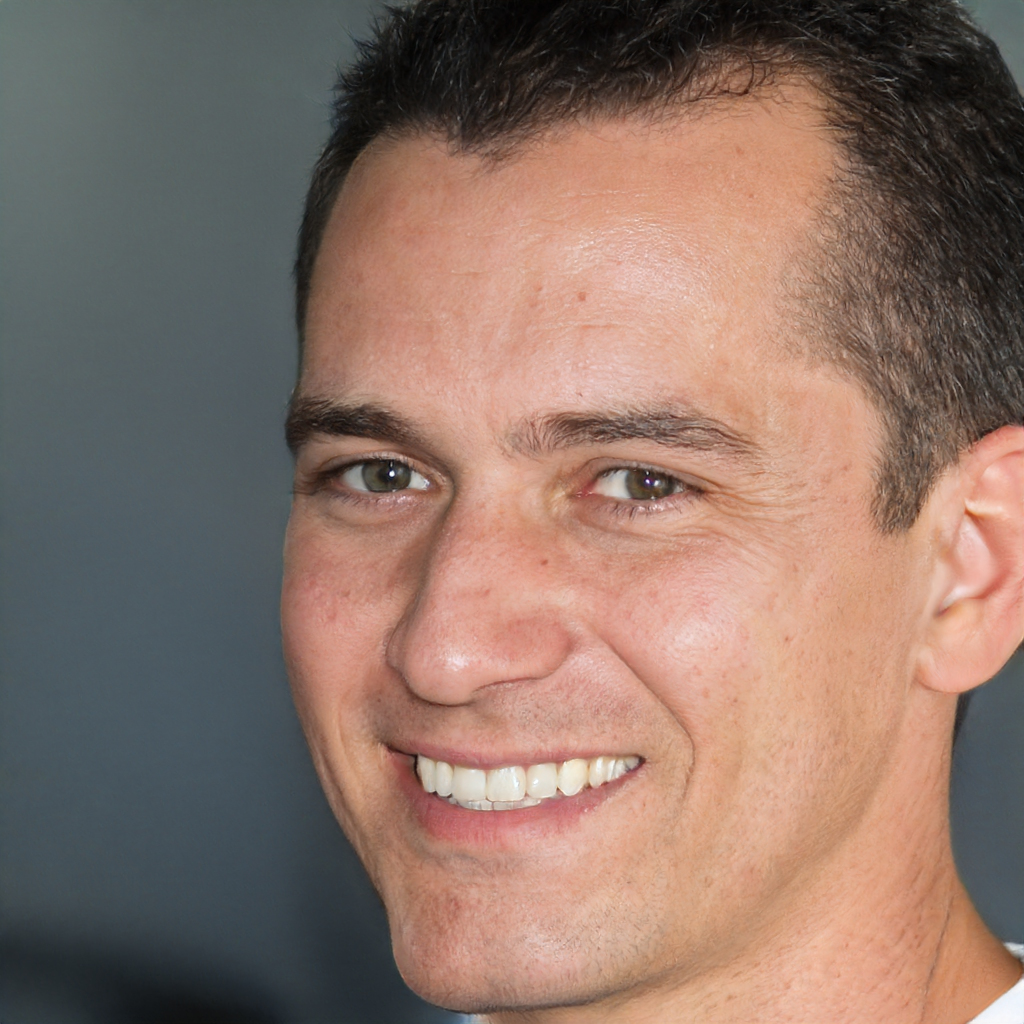
Gender: Male